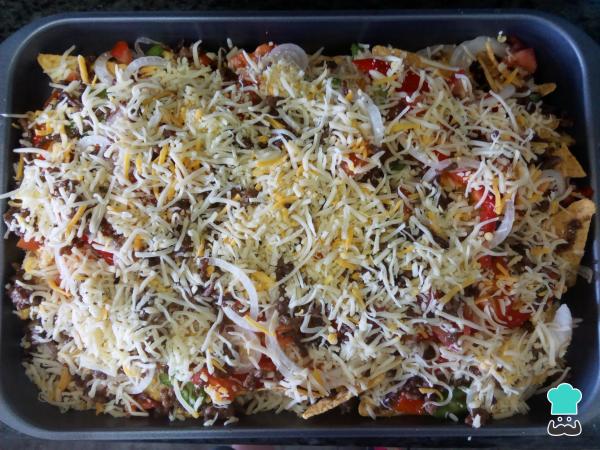
Repite estos mismos pasos para hacer varias capas de nachos con carne y todos sus acompañamientos, y acaba espolvoreando una buena capa de queso rallado por encima de todo. Así nuestros nachos con queso gratinados quedarán bien sabrosos.Truco: Puedes incluir también entre las capas un poco de crema agria y guacamole a tu gusto.